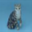
Label: cat